Charmoy, Saône-et-Loire

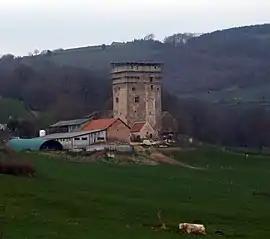
"Tour du bost"

Charmoy is a commune in the Saône-et-Loire department in the region of Bourgogne-Franche-Comté in eastern France.